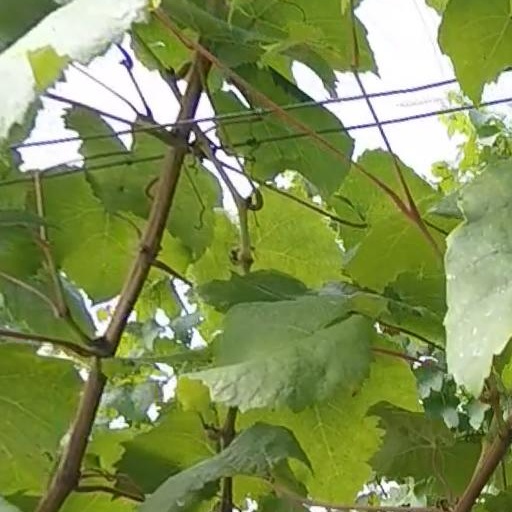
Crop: grape